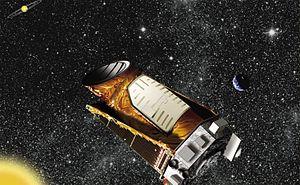
William J. Borucki est un scientifique spatial américain né à Chicago en 1939.